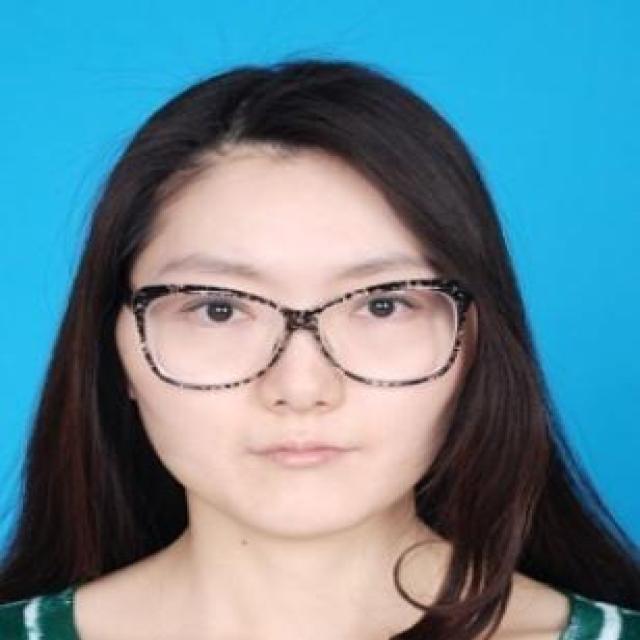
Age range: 21-44